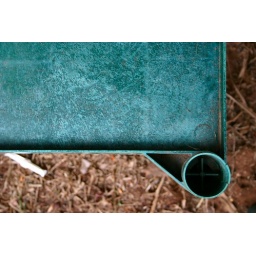
A plastic table that was sitting outside by my mom's house.